Miloš Zukanović

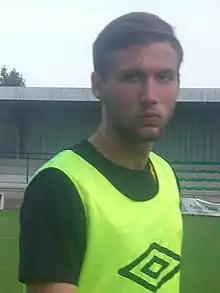
Zukanović in August 2015

Miloš Zukanović (born 8 February 1996) is a Serbian professional footballer who plays as a forward for Liga II club Unirea Ungheni.